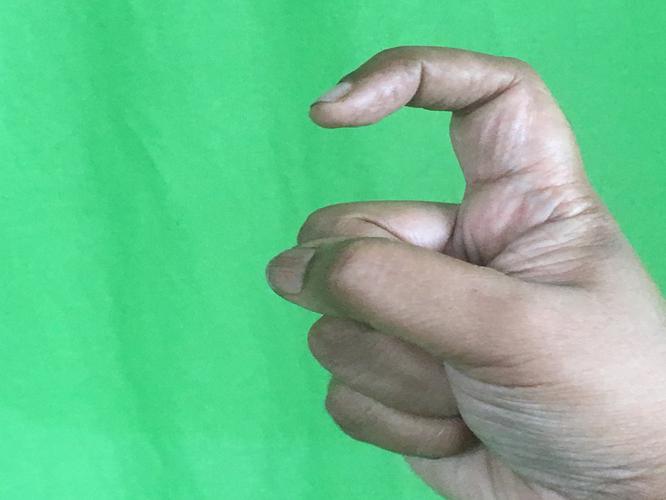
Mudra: Tamarachudam
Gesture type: single_hand